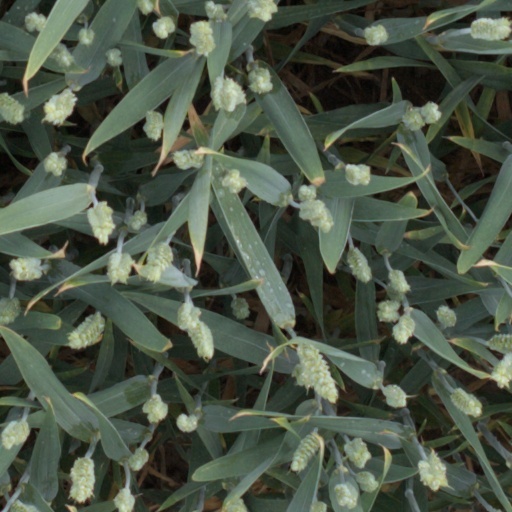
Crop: wheat